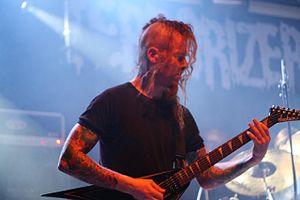
Akercocke est un groupe de blackened death metal progressif britannique, originaire de Londres, en Angleterre.